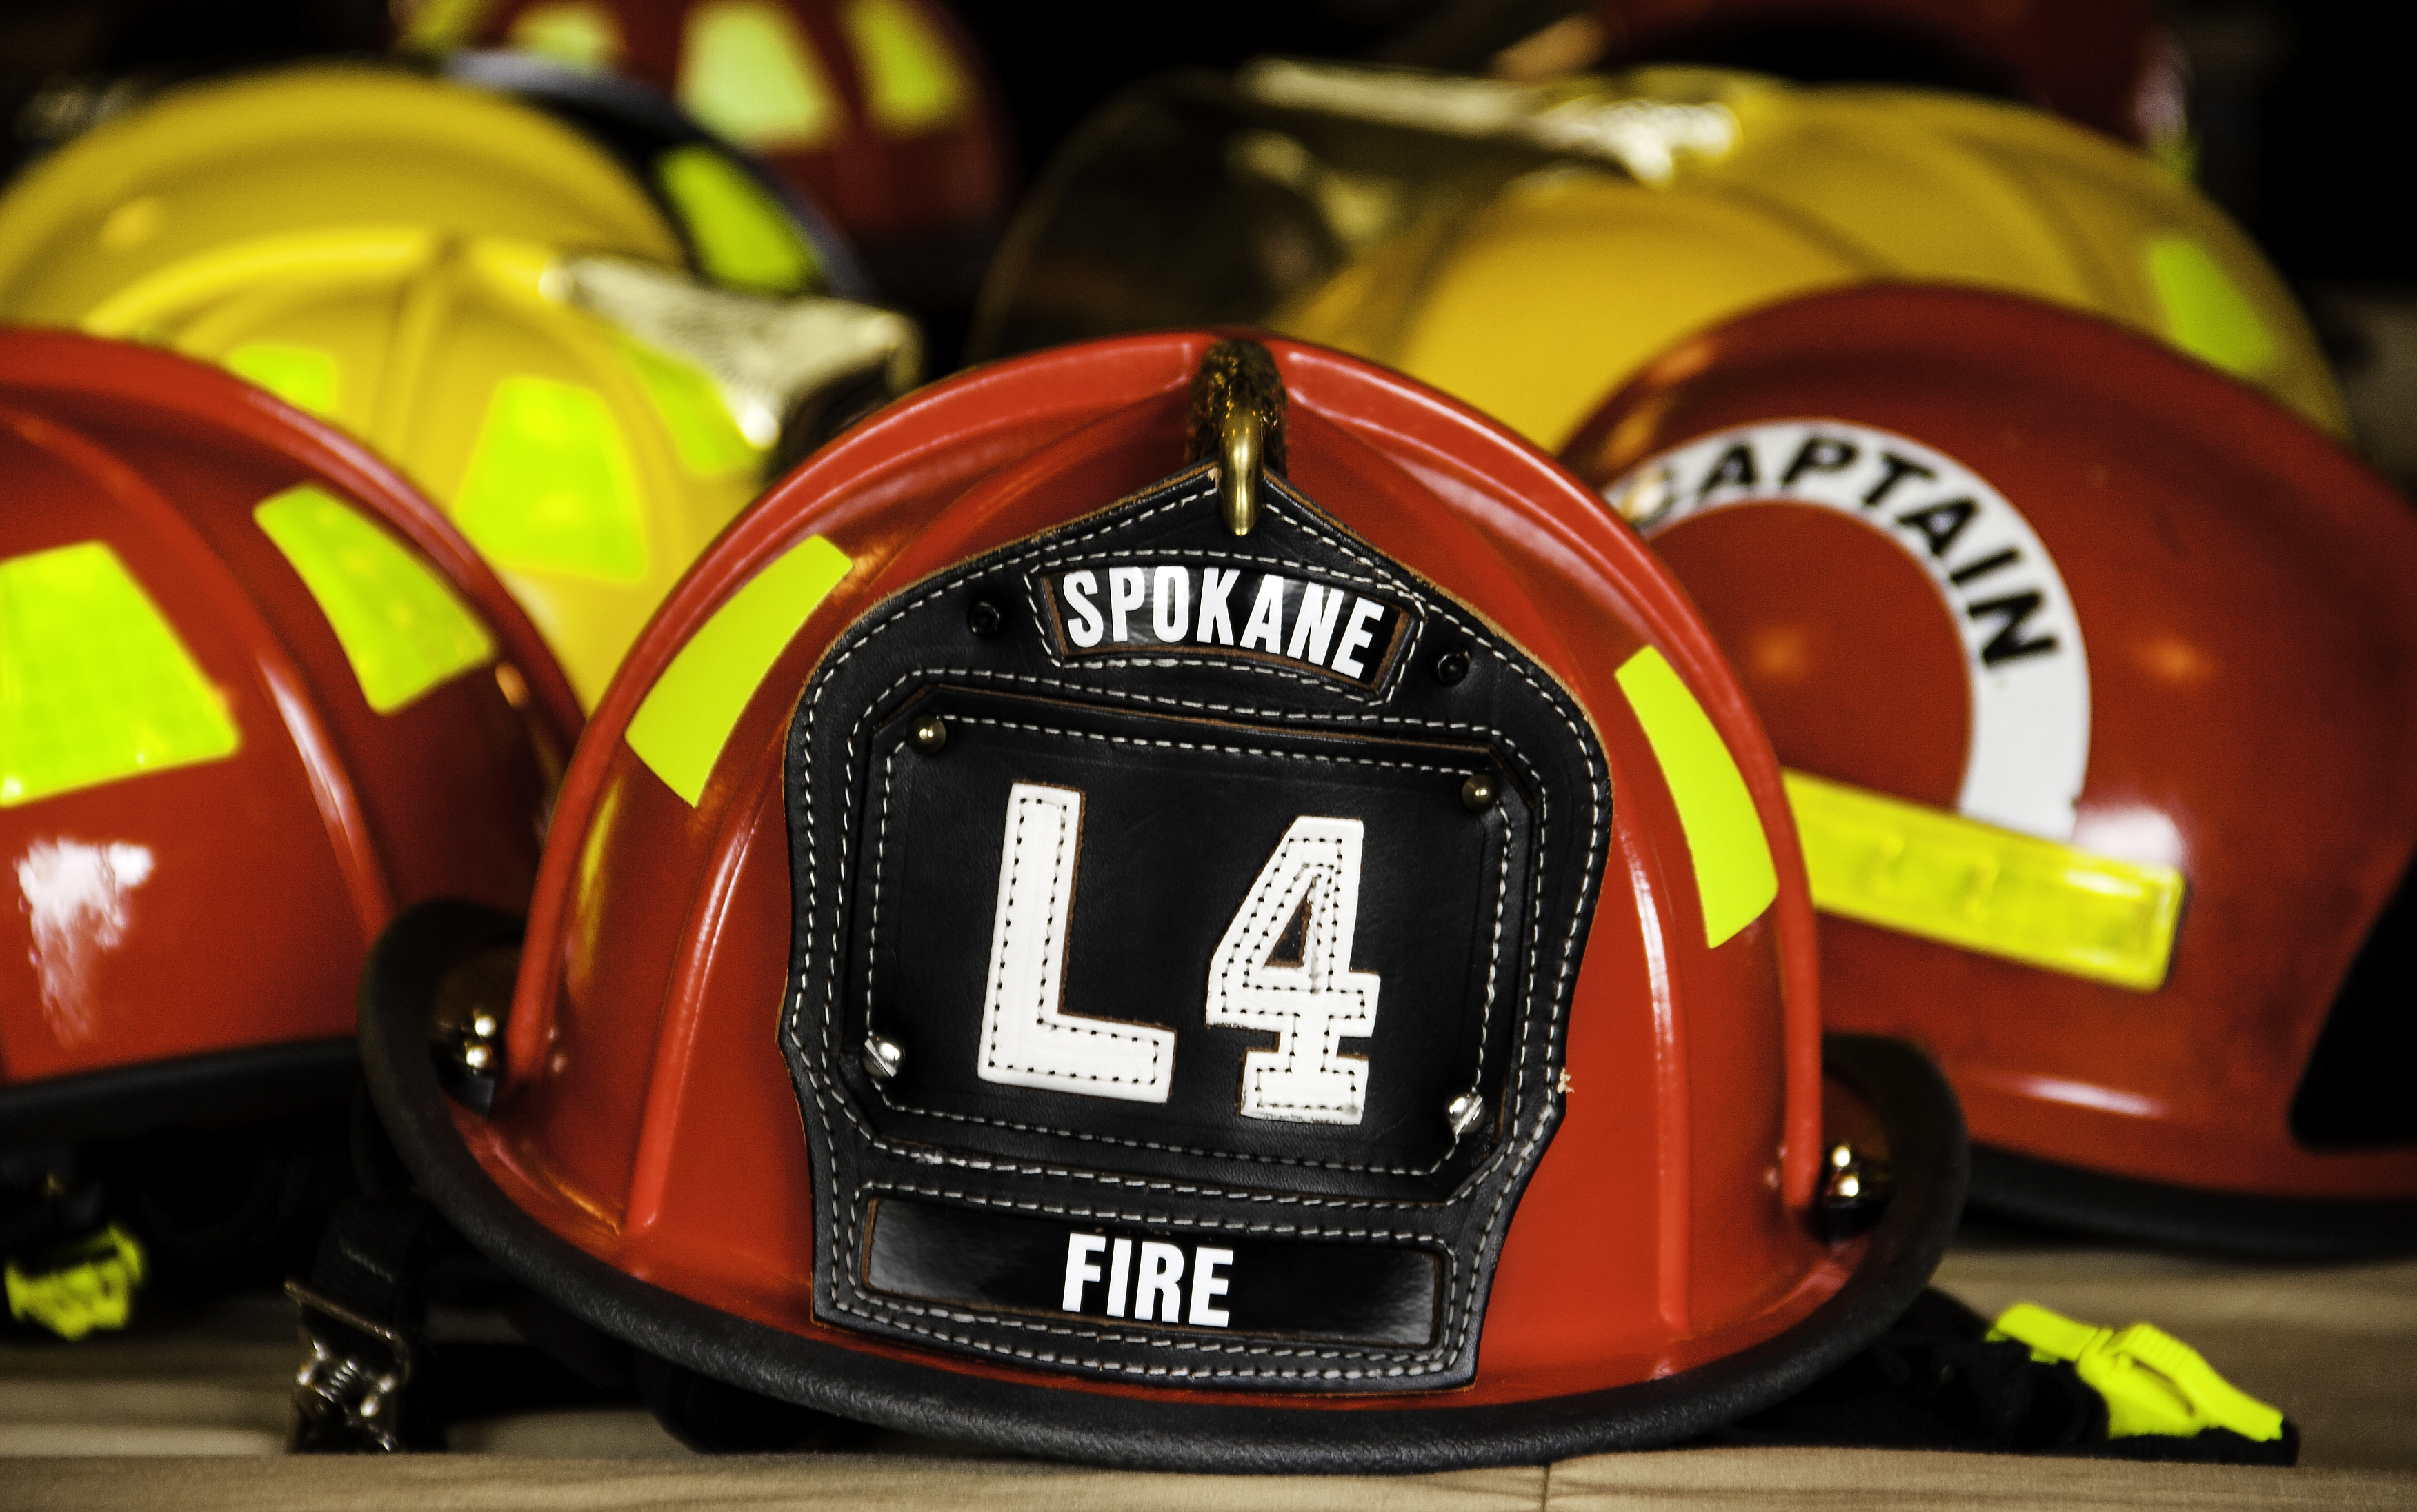
car, red, vehicle, fire, yellow, race car, supercar, objects, helmet, race track, msh0413, firefighter, firemen, msh04136, automobile make, football equipment and supplies